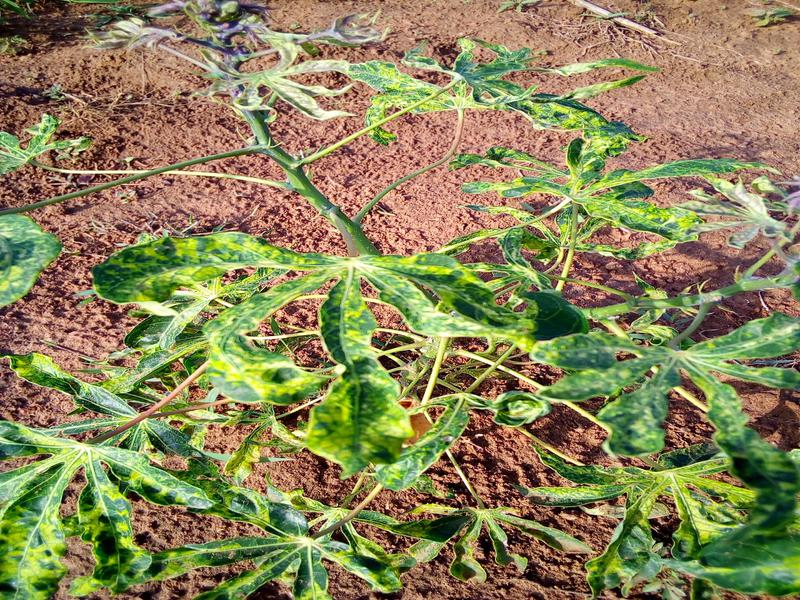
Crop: cassava
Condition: mosaic_disease